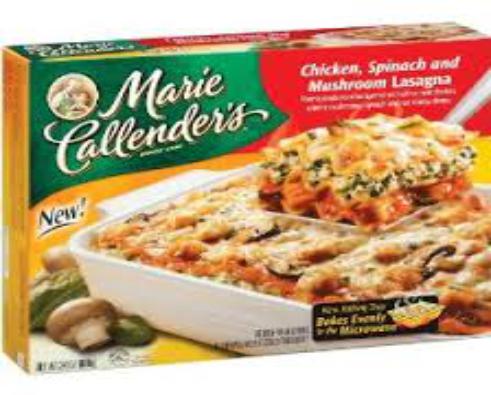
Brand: Marie Callender's
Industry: Food